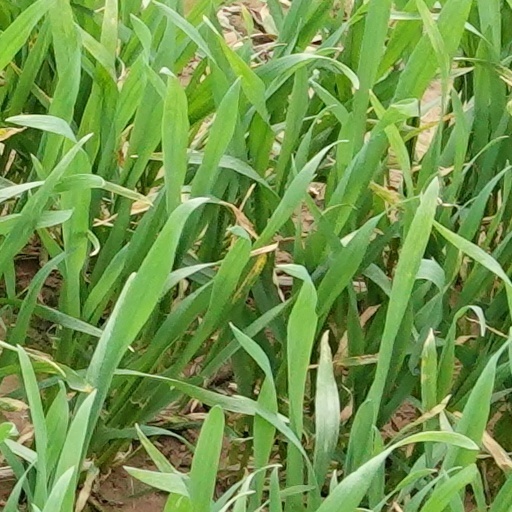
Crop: wheat